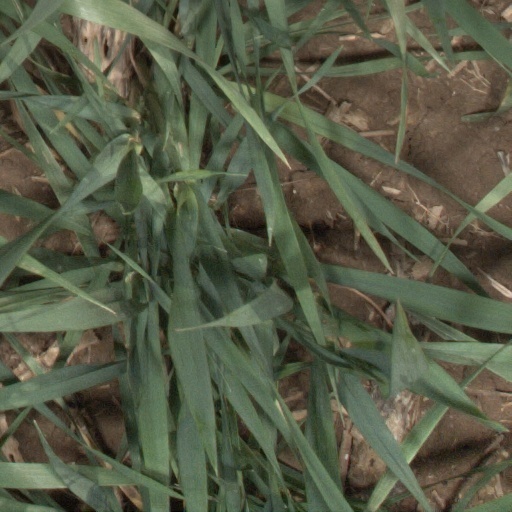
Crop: wheat